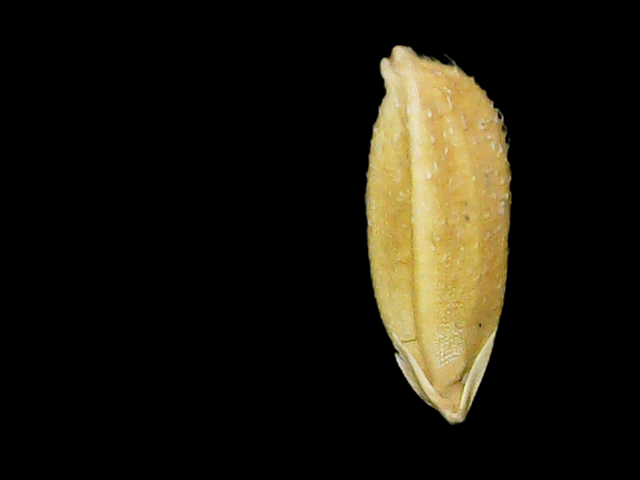
Rice variety: Bd95